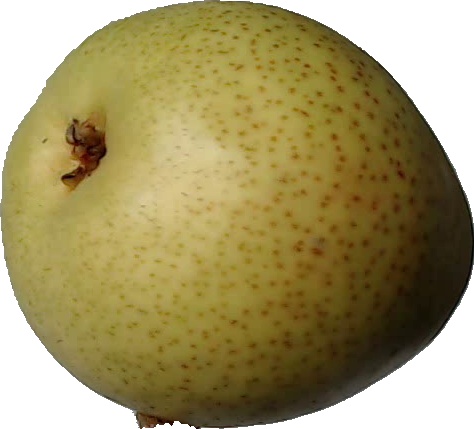
Label: pear_1